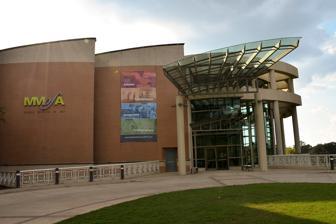
Building: Mobile Museum of Art
Country: United States of America
Year built: 1963
Museum in Alabama Mobile Museum of Art Established 1963 Location 4850 Museum Drive Mobile, Alabama , USA Coordinates 30°42′13″N 088°09′19″W / 30.70361°N 88.15528°W / 30.70361; -88.15528 Type Art Director Jon Carfagno Curator Stan Hackney Website www .mobilemuseumofart .com The Mobile Museum of Art (MMofA) is an art museum located in Mobile , Alabama . It features extensive art collections from the United States , Europe , and non-western art. The museum hosts exhibitions, multi-disciplinary programs (including film, poetry, and dance), and studio art classes for all ages. Facilities The museum was founded in 1963 as a public-private entity. The art museum has evolved into the only accredited art museum in south Alabama , with a collection of more than 6,400 artworks, being paintings, sculptures, decorative arts, works on paper, and crafts. The museum is located in the city-owned Langan Park , and in 2002, underwent a $15 million expansion, designed by The Architects Group of Mobile, to triple its size to 86,444 square feet (8,030.91 m 2 ) on 9.3 acres. The museum is a member of the North American Reciprocal Museums program as well as the Southeastern Reciprocal Membership program. Collections View from Museum Drive in Langan Park The museum hosts collection and loan exhibitions. The collection consists of the Mary and Charles Rodning Gallery of Asian Art, the Katharine C. Cochrane Gallery of American Art Collection, and the Maisel Gallery of European Art. The Asian Collection contains selections of works ranging from ancient Chinese bronzes and ceramics to early 20th century works. The American Gallery features furniture, sculpture and paintings dating primarily from 1770 onwards. The European Gallery contains a broad overview of European paintings, prints, sculpture, and decorative arts. The museum also regularly features the collection in new or re-imagined exhibitions such as Alabama Print Portfolio, Native American Art from the Collection, Passion for Collecting, and more. The art museum also maintains a schedule of rotating, special exhibitions that includes work by regional artists as well as exhibitions featuring work by nationally and internationally recognized artists. From the beginning, the Mobile Museum of Art and the Art Patrons League jointly sponsored the Annual Outdoor Arts and Crafts Fair, which raised money for many of the museum's most significant acquisitions. In 2001 while the new facility was under construction, Elise Haverty and Dr. J. Rhodes Haverty of Atlanta made their first gift of contemporary glass. International in its scope, their gift now consists of more than 183 pieces. References